Rayman (video game)

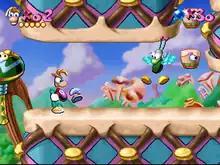
Rayman prepares to attack using his "telescopic fist".

"Rayman" is a side-scrolling platformer. The player controls Rayman, who must navigate six thematic worlds. Each level hides six cages of captured Electoons that Rayman can free. Additionally, he can collect blue crystals, "Tings", and gain an extra life whenever he has obtained 100 of them. If the player loses their five lives, they would need to load their save file or restart the game. Rayman occasionally gains new powers, including the ability to fly, run, and hang from platforms. Modifications to his detached hands include grabbing and punching distant entities, the latter known as the "telescopic fist".